The King of Fighters '96

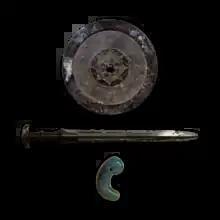
The game's narrative expanded the Orochi arc of the series by focusing on the representations of the three Imperial Regalia of Japan, the sword, the mirror, and the jewel. These are represented in the protagonist, Kyo, the rival, Iori, and the new character, Chizuru.

SNK developer Yasuyuki Oda referred to "KOF '96" as the most important game from the franchise because it served as the basis for most of their works. The development period for "KOF '96" continued right up to the time of its scheduled release. At the location test for the title, Mature and Vice were still not included in the game, since the staff did not have enough time to completely design them. "The King of Fighters '96" was the second game to break the technical limits of the Neo Geo platform by using a memory footprint of 362 mega bits (which is roughly 46 mega bytes). While the first two games used the Neo Geo MVS arcade, "The King of Fighters '96" included 68 KB of video RAM and 64 KB of RAM. This made "The King of Fighters '96" the first game to break the technical limits of the MVS system. SNK staff members noted that due to the great popularity of some of the series's characters, it was difficult to design new ones that would have the same appeal. This also happened during location tests of new games. The number of deadlines led to having to balance issues and bugs. The game took a year to develop; the first "King of Fighters," by comparison, took two years. A total of six musicians worked on the audio.